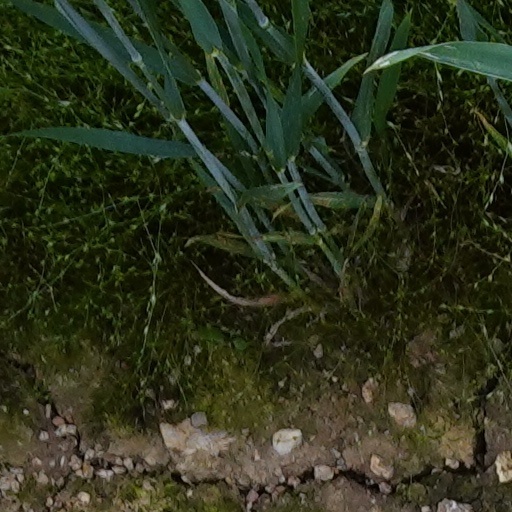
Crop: wheat